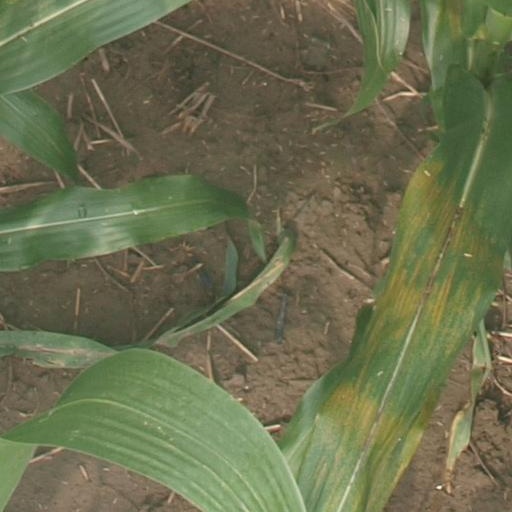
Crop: maize; corn